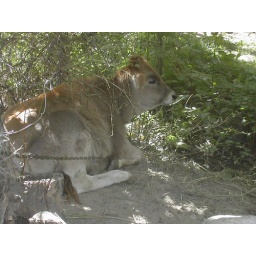
Farmhouse in Koilyk -- The cow knows which house to go to at the end of the day!